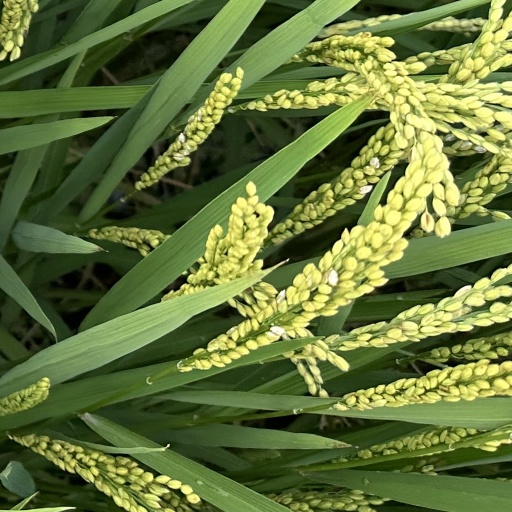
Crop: rice